Passion of Jesus

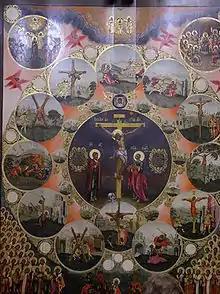
Russian Orthodox icon of the Passion with scenes of the martyrdom of the Twelve Apostles, symbolizing how all are called to enter into the Passion (Moscow Kremlin).

Each episode of the Passion, such as the Flagellation of Christ or Entombment of Christ, has been represented thousands of times and has developed its own iconographic tradition; the Crucifixion is much the most common and important of these subjects. The Passion is often covered by a cycle of depictions; Albrecht Dürer's print cycles were so popular that he produced three different versions. Andachtsbilder is a term for devotional subjects such as the Man of Sorrows or Pietà, that may not precisely represent a moment in the Passion but are derived from the Passion story. The "Arma Christi", or "Instruments of the Passion" are the objects associated with Jesus's Passion, such as the cross, the Crown of Thorns and the Spear of Longinus. Each of the major Instruments has been supposedly recovered as relics which have been an object of veneration among many Christians, and have been depicted in art. Veronica's Veil is also often counted among the Instruments of the Passion; like the Shroud of Turin and Sudarium of Oviedo it is a cloth relic supposed to have touched Jesus.